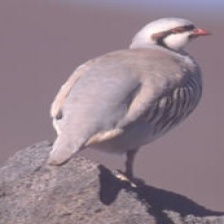
Species: CHUKAR PARTRIDGE
Scientific name: ALECTORIS CHUKAR
ImageNet parent category: partridge